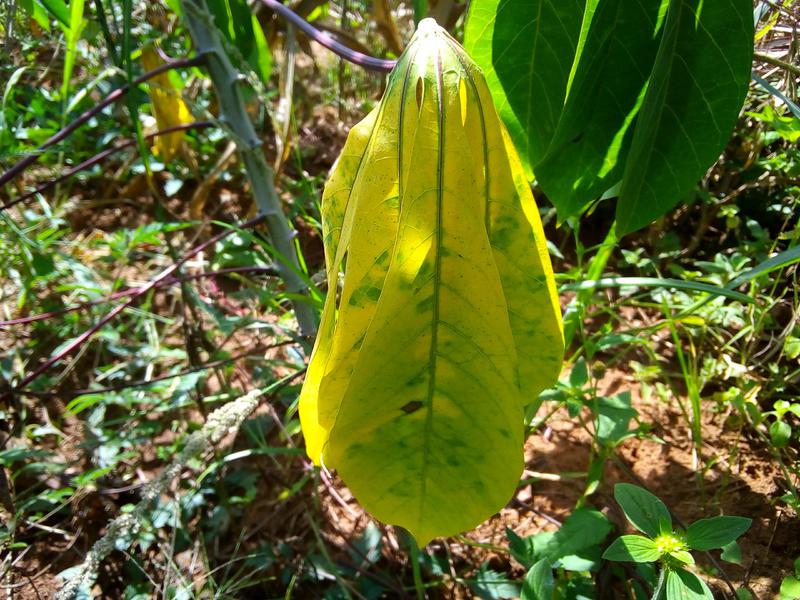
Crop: cassava
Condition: brown_streak_disease